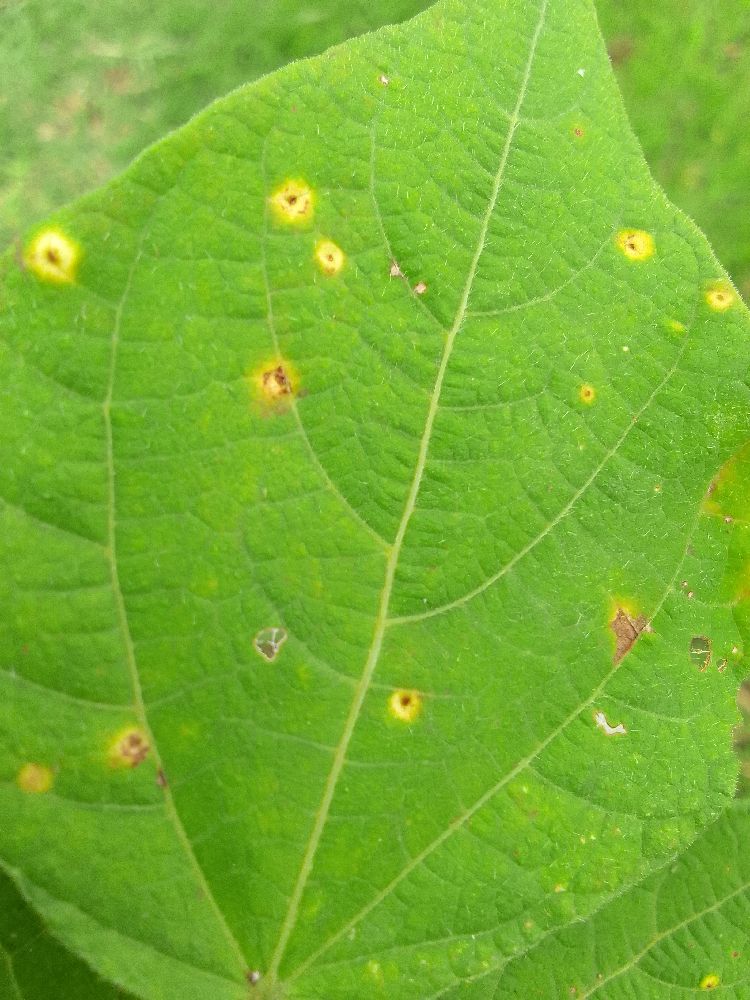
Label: rust